Melchoir Brewery and Hotel Ruins

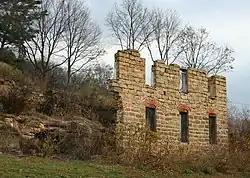

The Melchoir Brewery and Hotel Ruins are located at the base of the bluffs along the Mississippi River in Trempealeau, Wisconsin. Built in 1857, the site was added to the National Register of Historic Places in 1984.